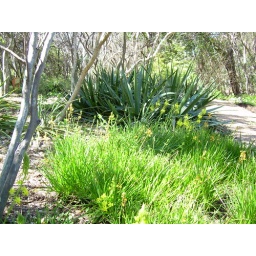
large agave in back, small yucca to left and small yellow flowers center